Herstal

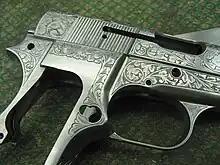

After World War II, heavy industry saw a prolonged period of decline, drastically reducing the number of jobs in these areas. Today, Herstal's economy is picking up again, with more than 200 companies established on its territory, including Techspace Aero, which manufactures precision parts for the European Space Agency’s Ariane rocket.